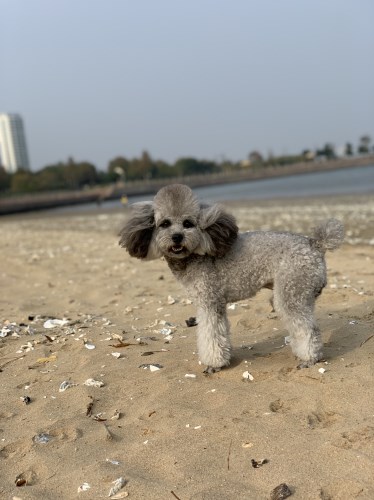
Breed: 7449-n000128-teddy